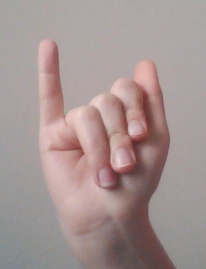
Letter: meem